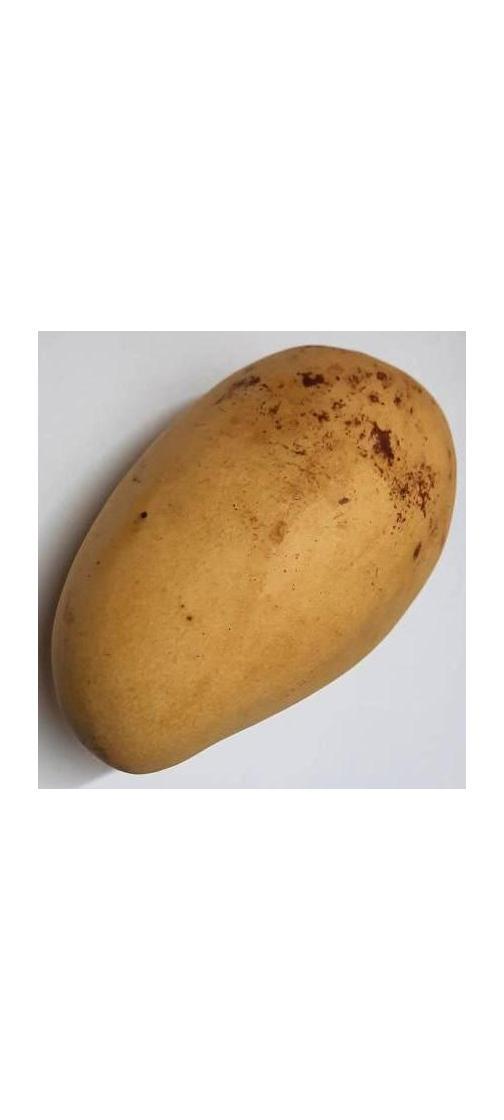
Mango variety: Katimon